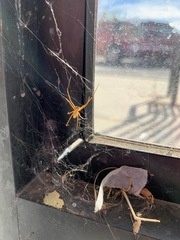
Species: Lactrodectus_hesperus